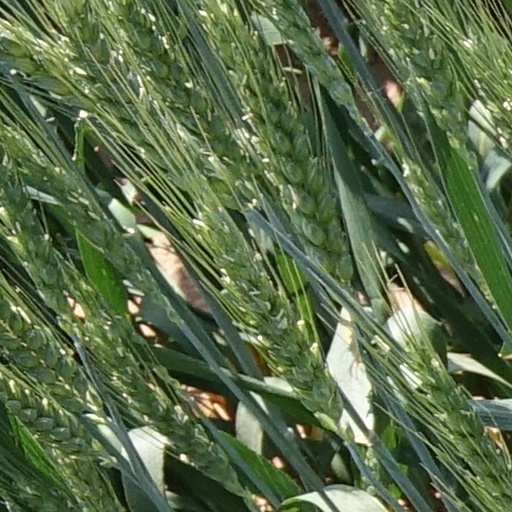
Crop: wheat